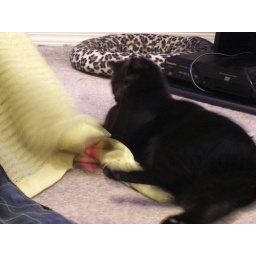
My black cat (Freya) and my grey cat ( Loki) playing with each other and some toys under their blanket.